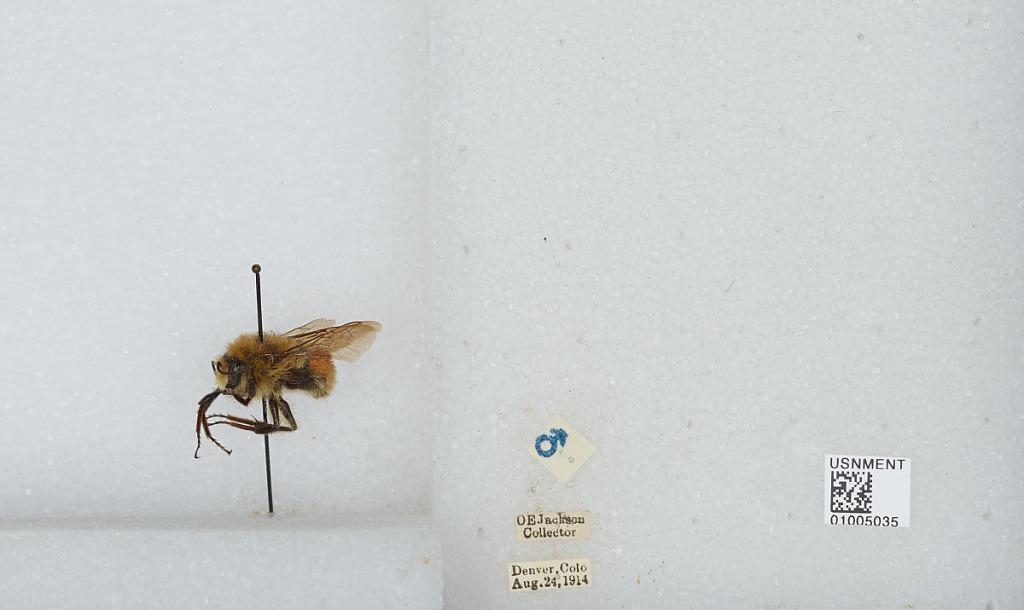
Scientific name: Bombus (Pyrobombus) huntii Greene
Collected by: O. Jackson
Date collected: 1914-8-24
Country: United States
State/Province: Colorado
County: Denver
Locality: Denver
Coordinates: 39.7392, -104.985